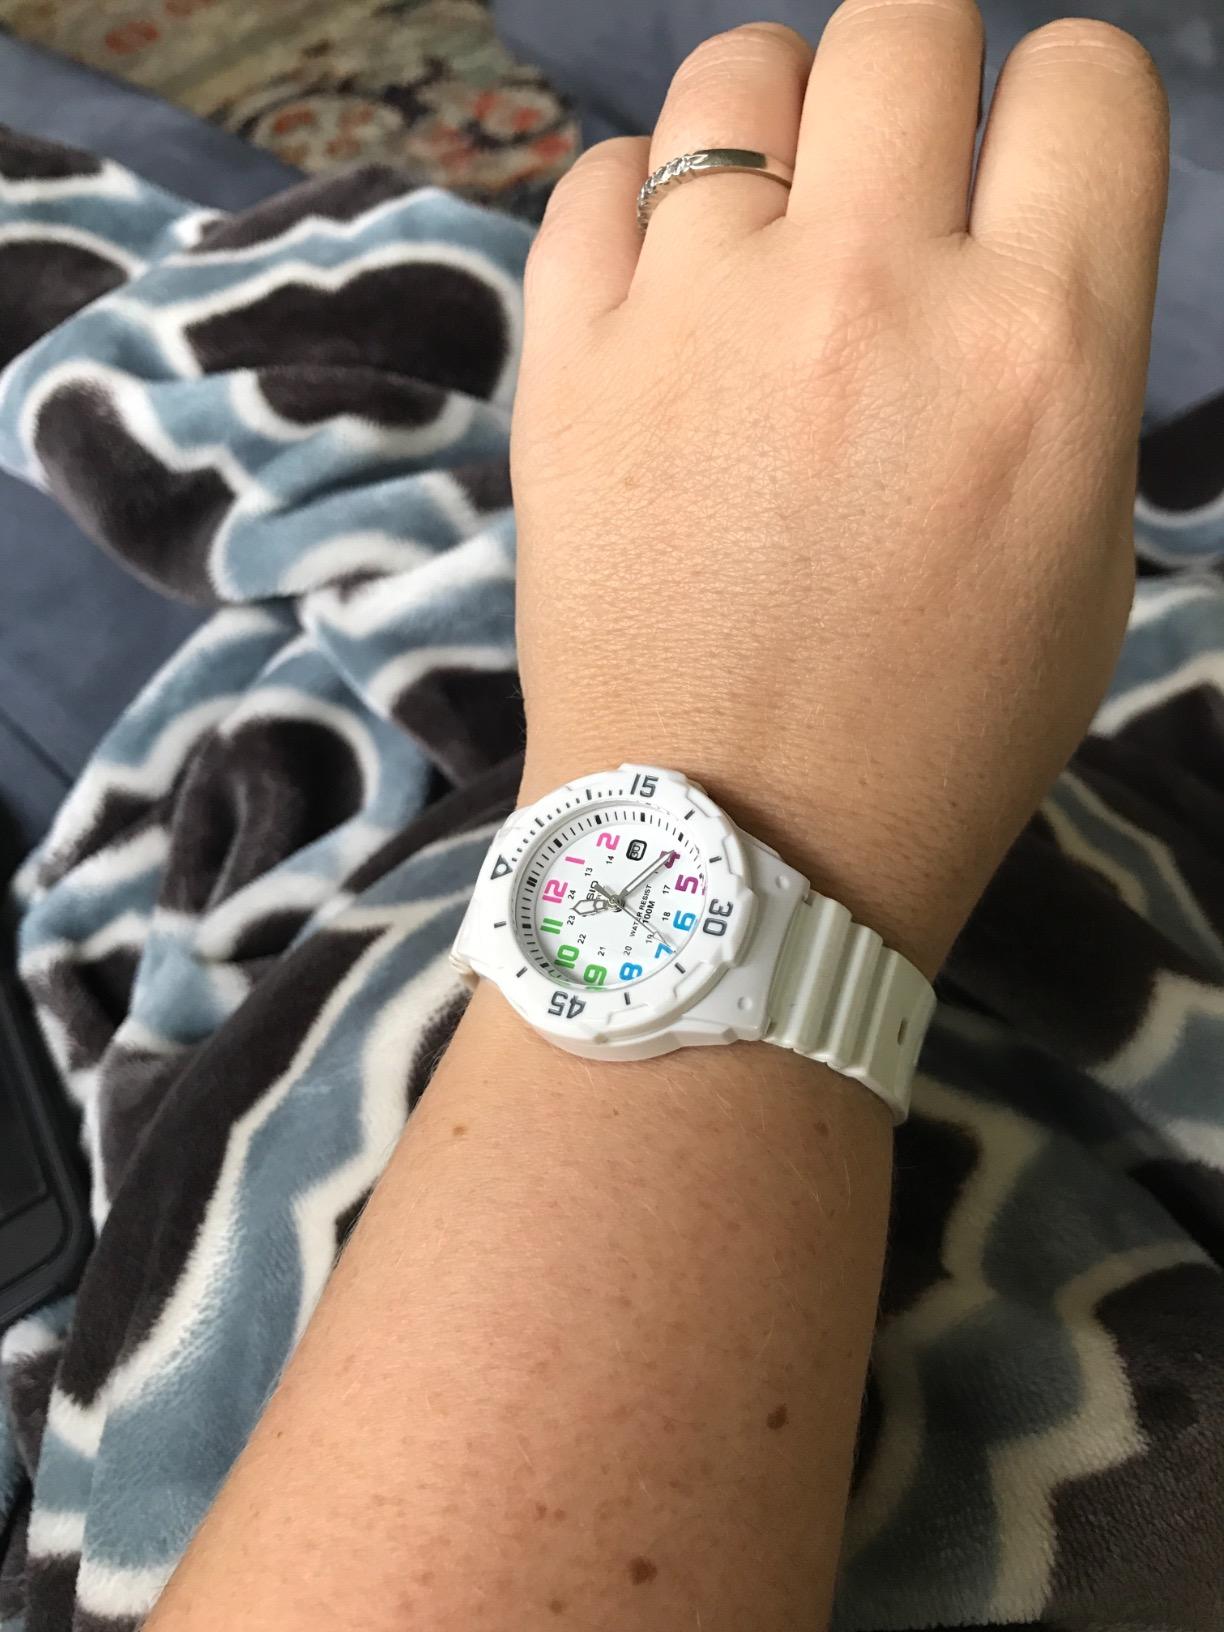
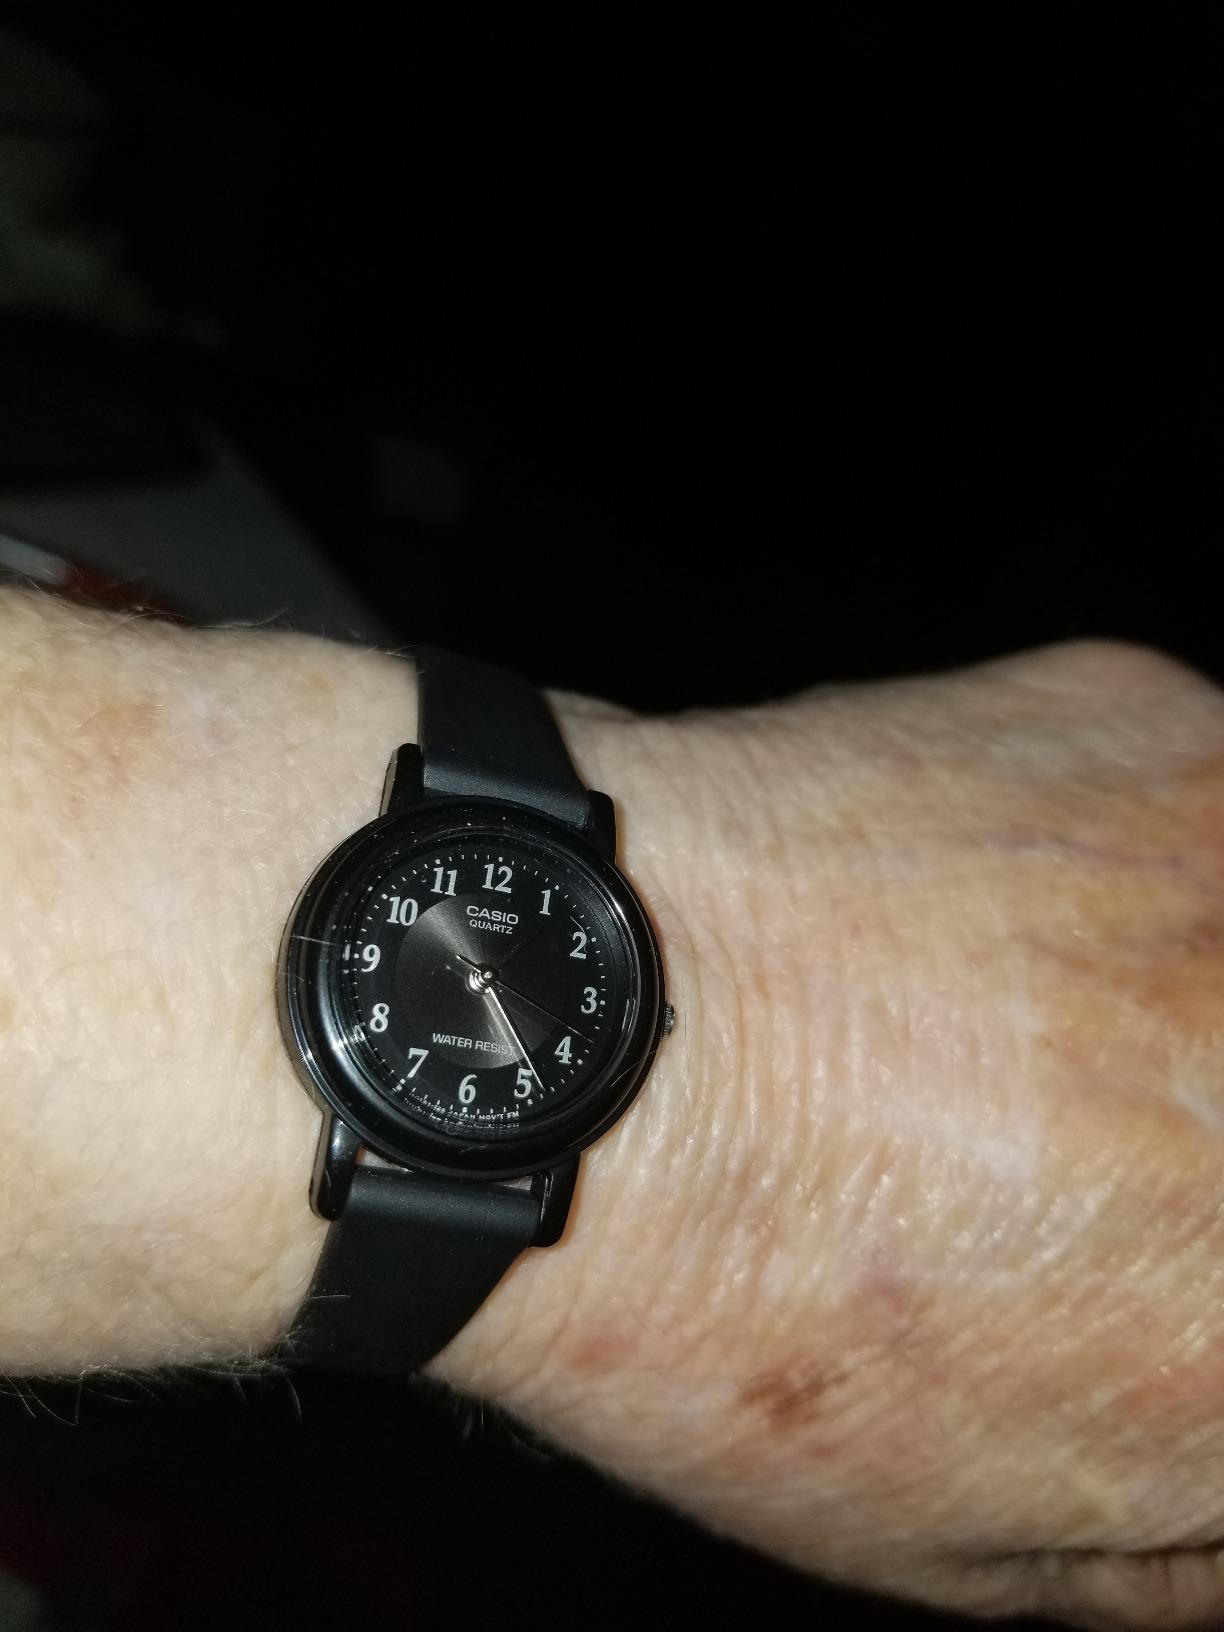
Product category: accessories_watch
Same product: no